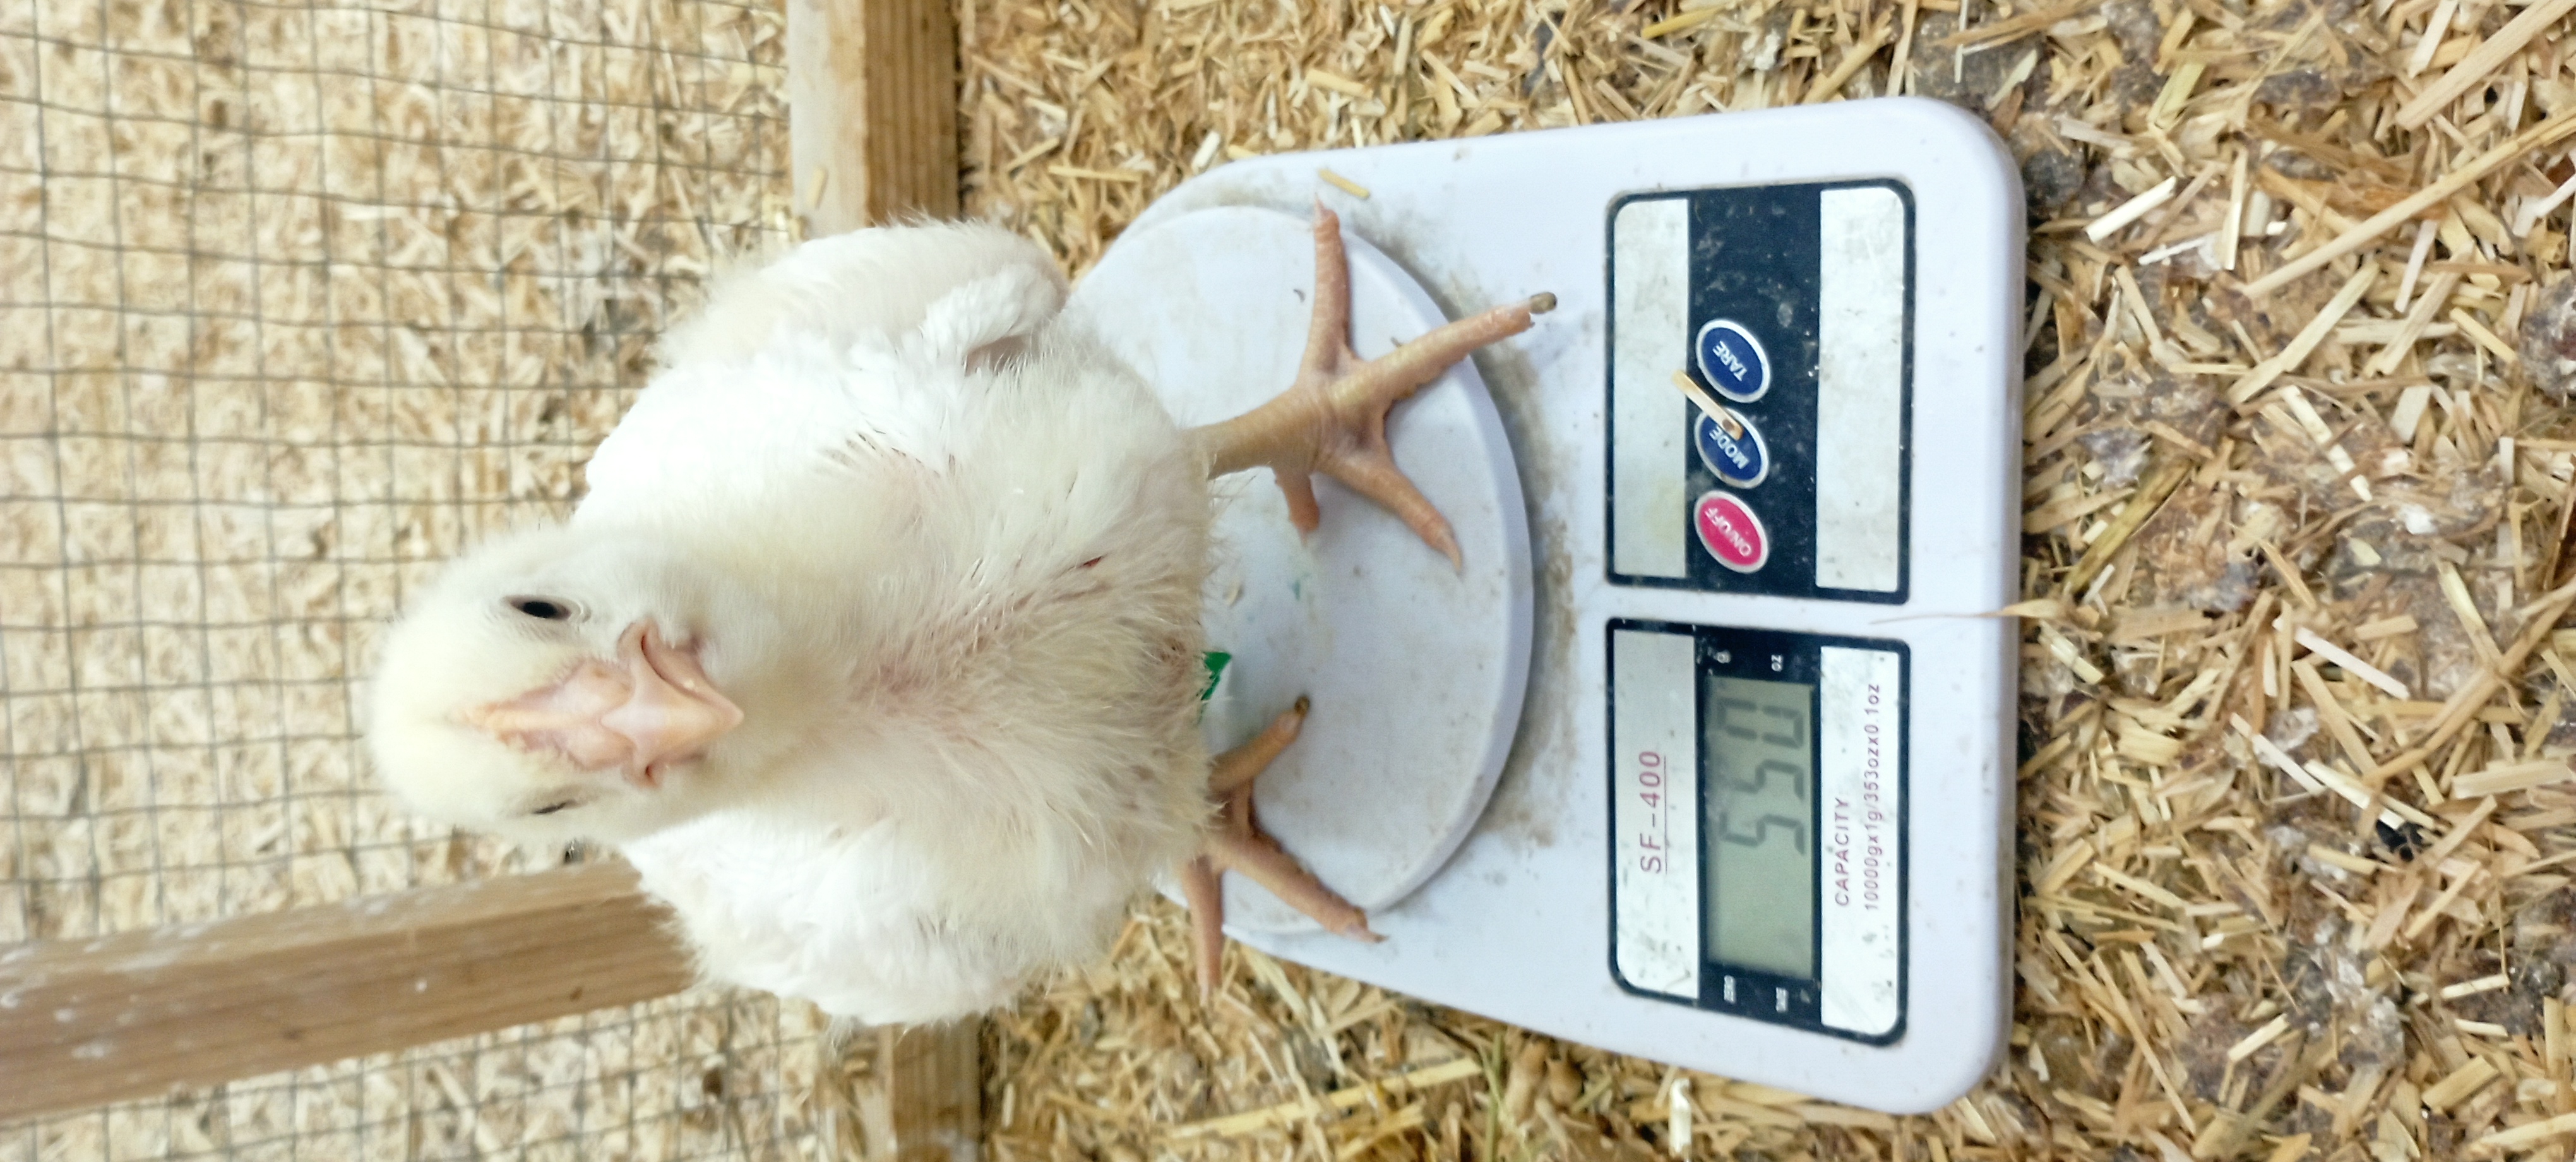
Weight: 546 g